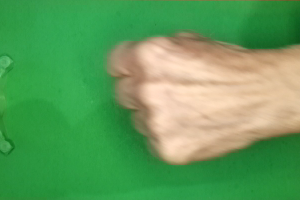
Label: rock